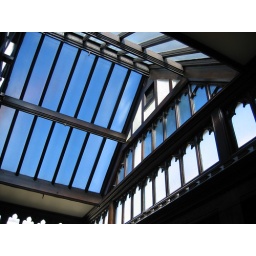
The glass roof and gables in Liberty.